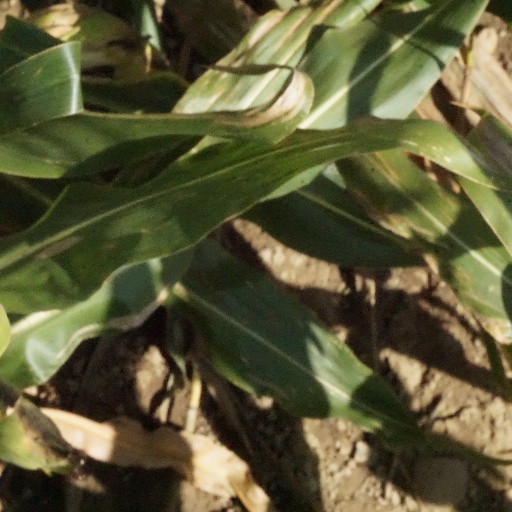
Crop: maize; corn